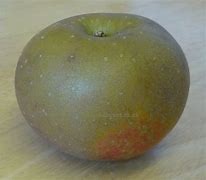
Label: apple